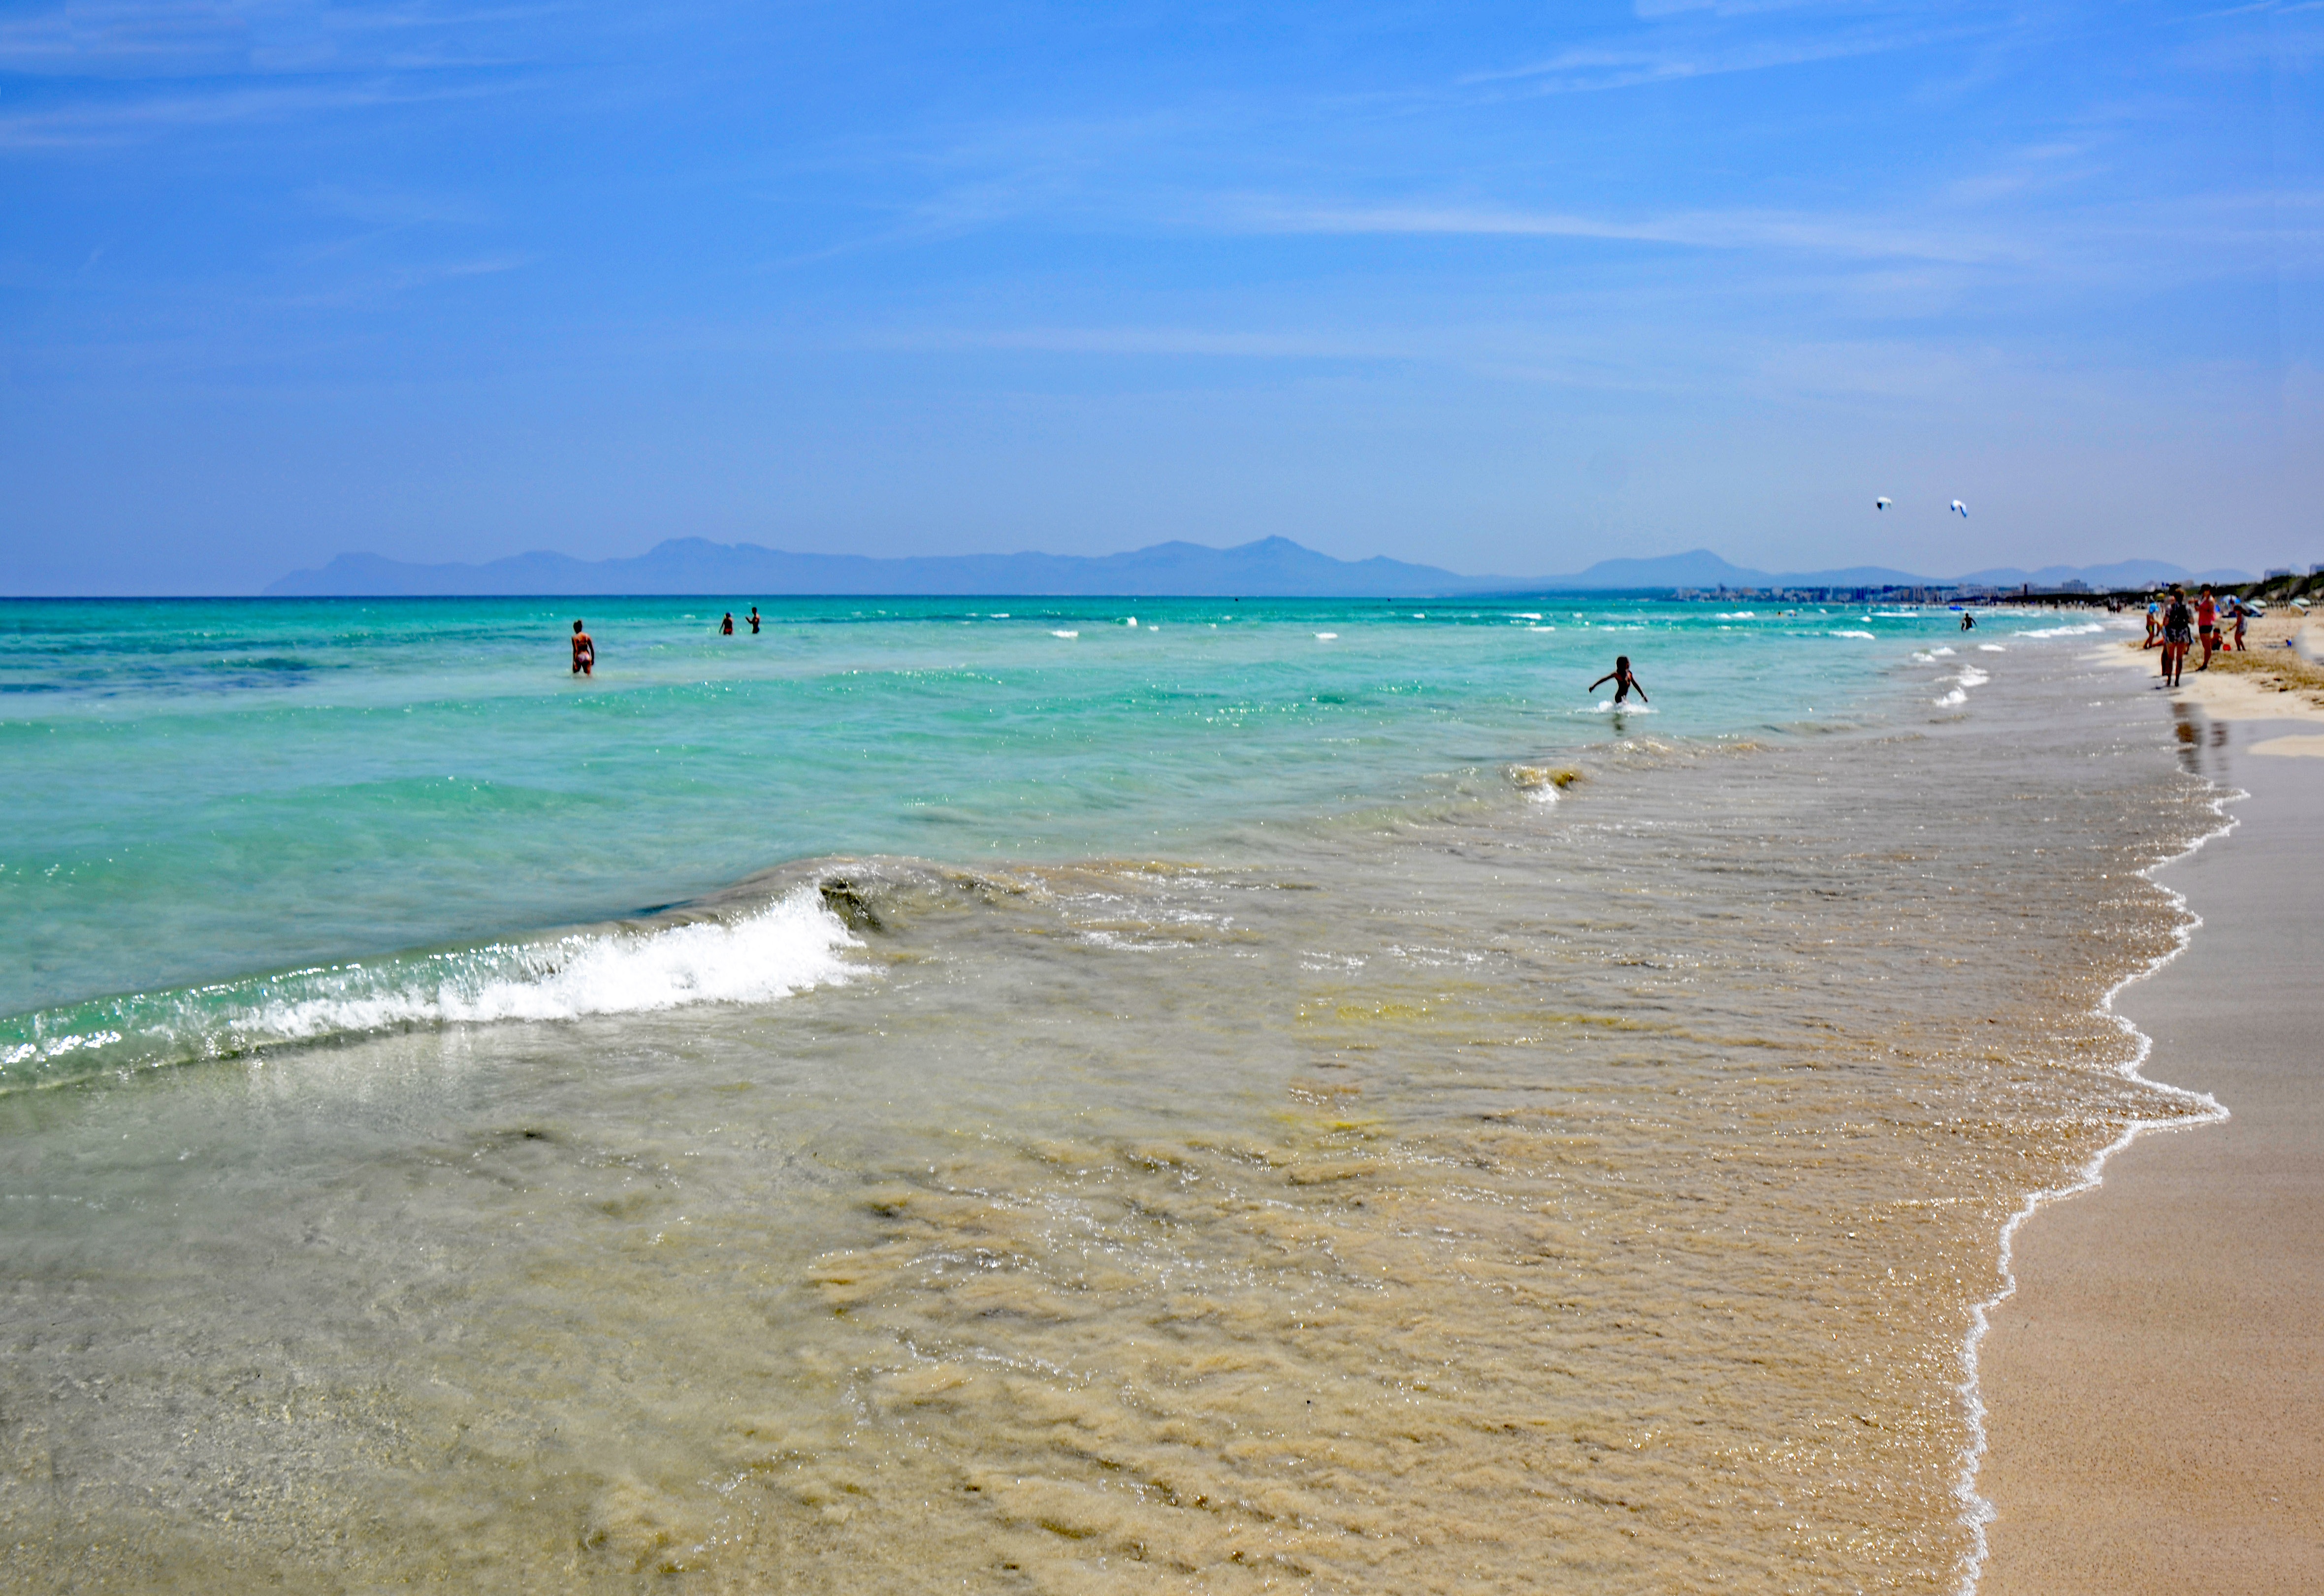
beach, sea, coast, water, sand, ocean, sun, shore, wave, summer, vacation, holiday, bay, body of water, spain, mallorca, booked, cape, crystal clear, balearic islands, wind wave, playa de muro